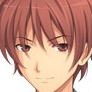
Portrait style: Anime Portrait